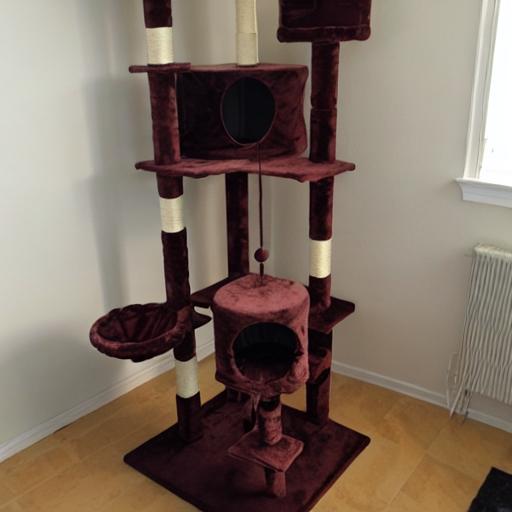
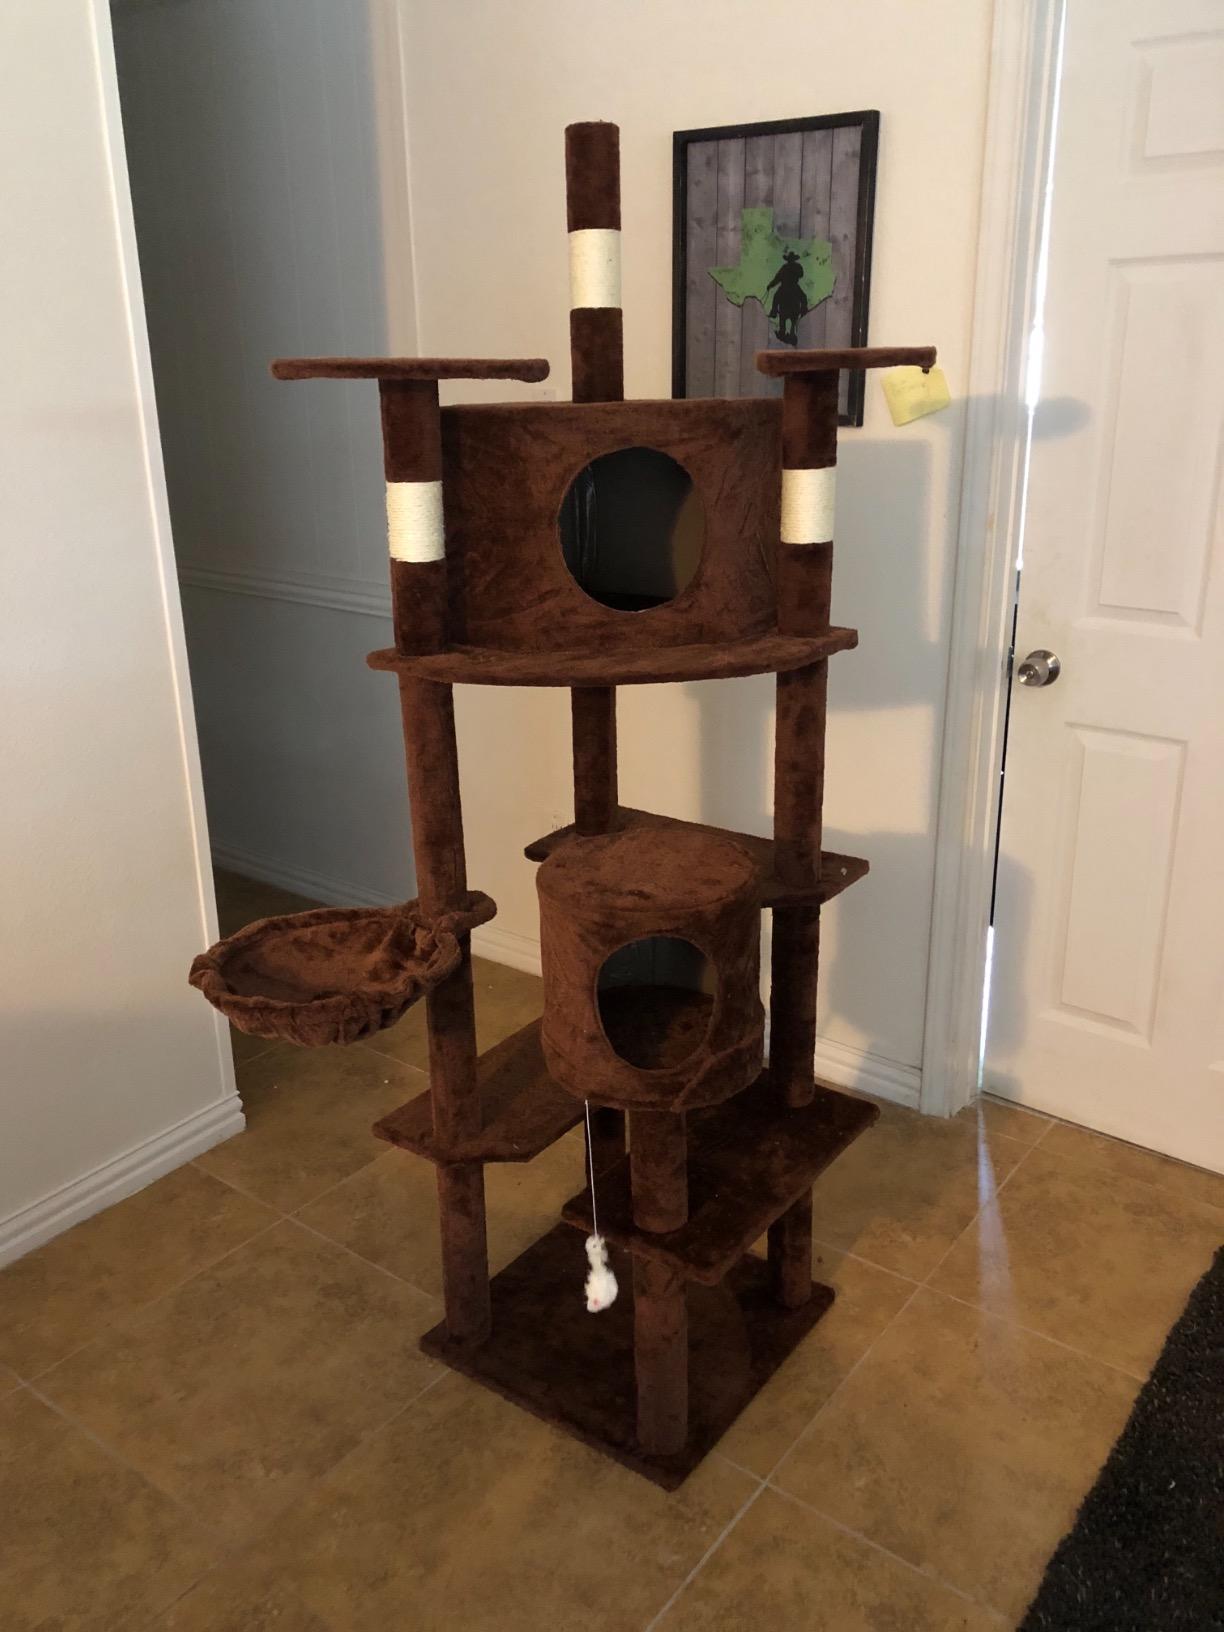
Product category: items_cat tree
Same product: no